Baby Be-Bop

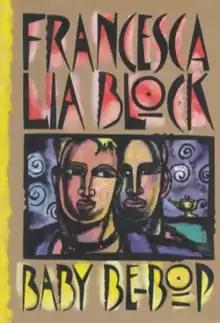
First edition

Baby Be-Bop is the fifth book in the "Dangerous Angels" series by Francesca Lia Block. It was first published during September 1995 through HarperCollins Publishers. "Baby Be-Bop" takes place prior to the events in "Weetzie Bat" and follows Weetzie's best friend, Dirk McDonald.